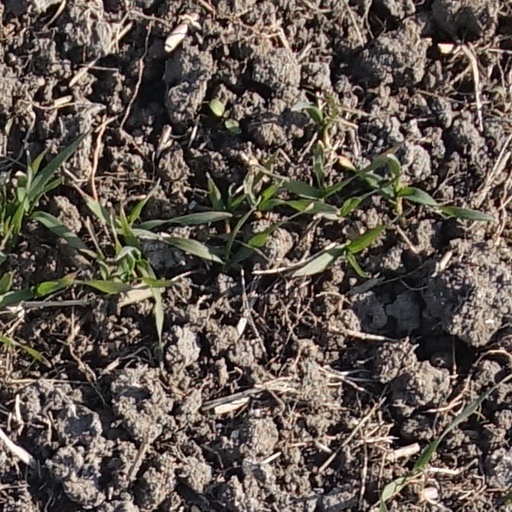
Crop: wheat